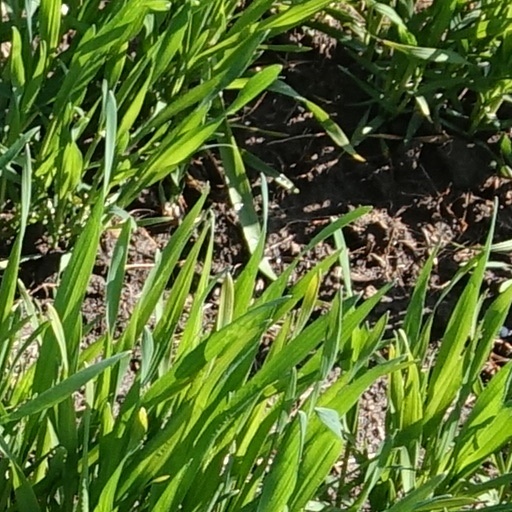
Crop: wheat